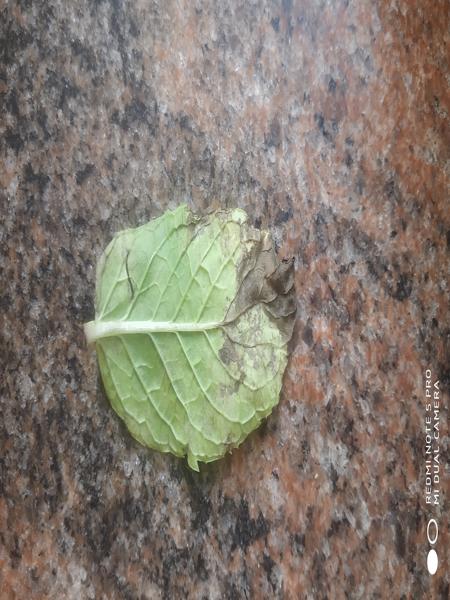
Plant: Mint